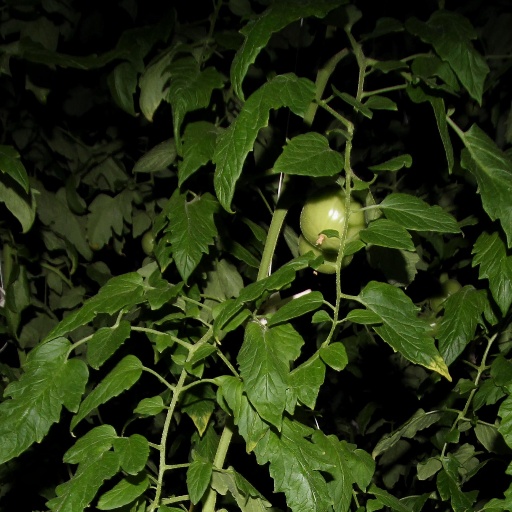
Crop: tomato